Nathan Harvey House

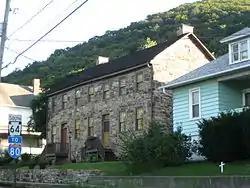
The Nathan Harvey House in August 2012

Nathan Harvey House is a historic home located at Mill Hall in Clinton County, Pennsylvania, United States. It was built about 1804, and is a two-story, rectangular stone dwelling, seven bays wide. It has a gable roof and exemplifies Georgian style design characteristics. It features a full-width front porch. It was built by Mill Hall's first settler and founding father Nathan Harvey.